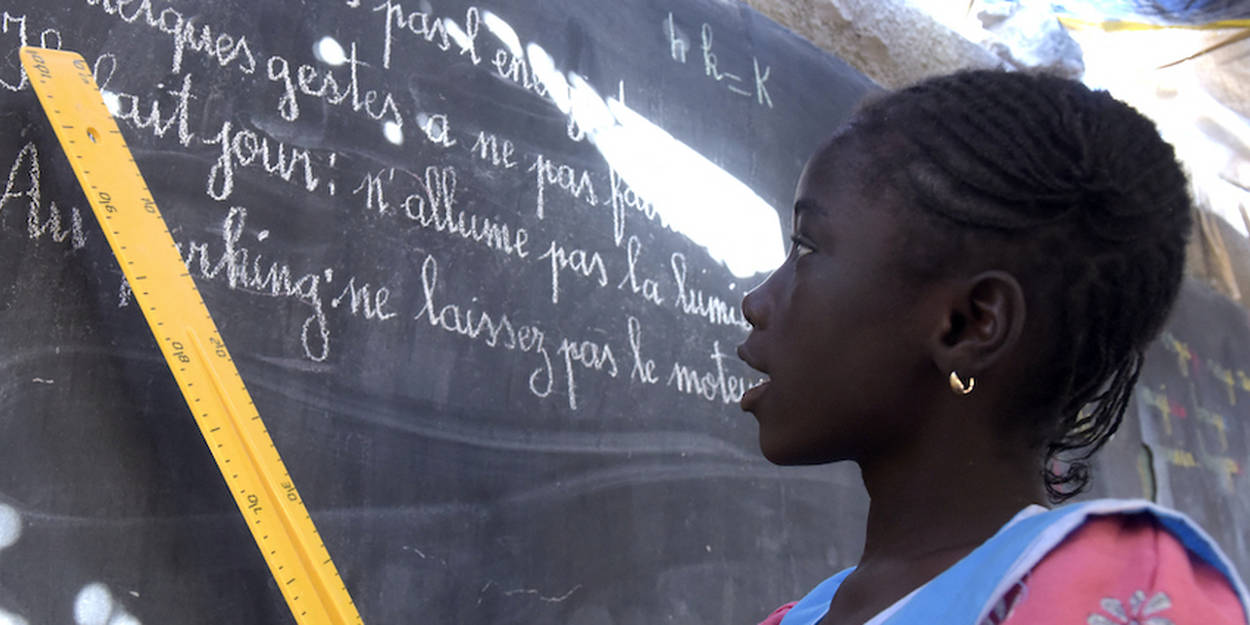
Kii de ab xale la boo xam ne ab élève la di jàng, taxaw ci kanamu tableau bi pour man a wax araf yi.